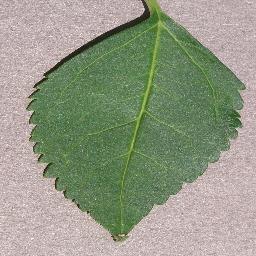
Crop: cherry
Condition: (including_sour)_healthy